William Sydney Thayer

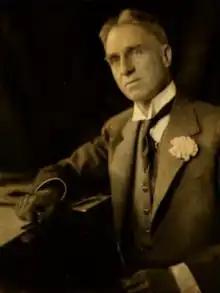
Thayer in 1922 publication

William Sydney Thayer (June 23, 1864 – December 10, 1932) was a physician and professor of medicine at the Johns Hopkins Hospital and Medical School. He was an acclaimed teacher of clinical practice and known as the clinician's clinician.